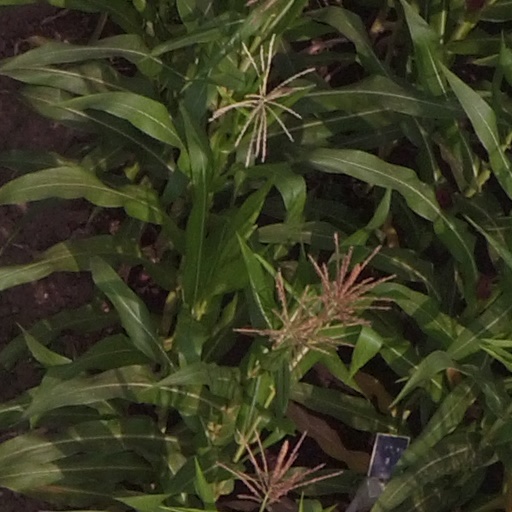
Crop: maize; corn